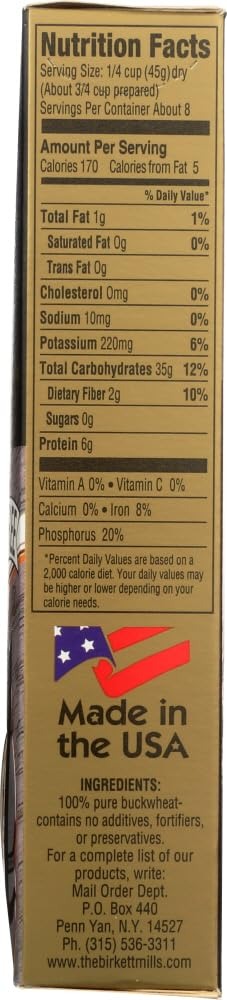
Item Name: Wolff's Kasha Coarse, 13 Oz (Pack of 6)
Bullet Point 1: Grocery/Specialty Grocery/Other Multicultural
Bullet Point 2: Kasha Coarse (Pack of 6) - Pack Of 6
Bullet Point 3: Ship to US Only
Bullet Point 4: Product by : Alba Botanica
Bullet Point 5: PID : 070577000406
Value: 13.0
Unit: Ounce

Price: 49.49